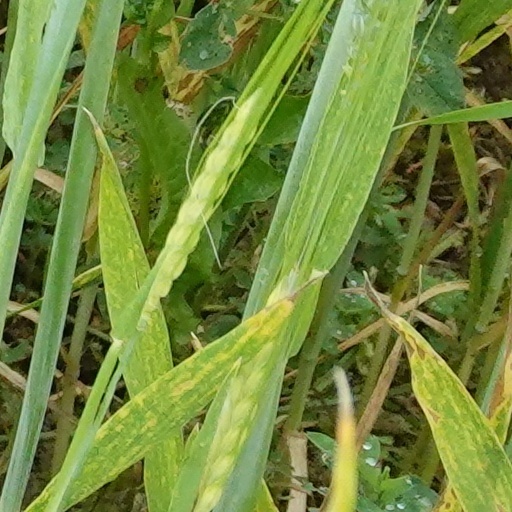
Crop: wheat